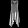
Label: Dress